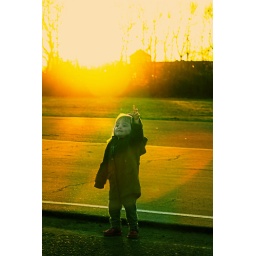
Mila plane spotting in Brooklands with the tescos tower behind her.